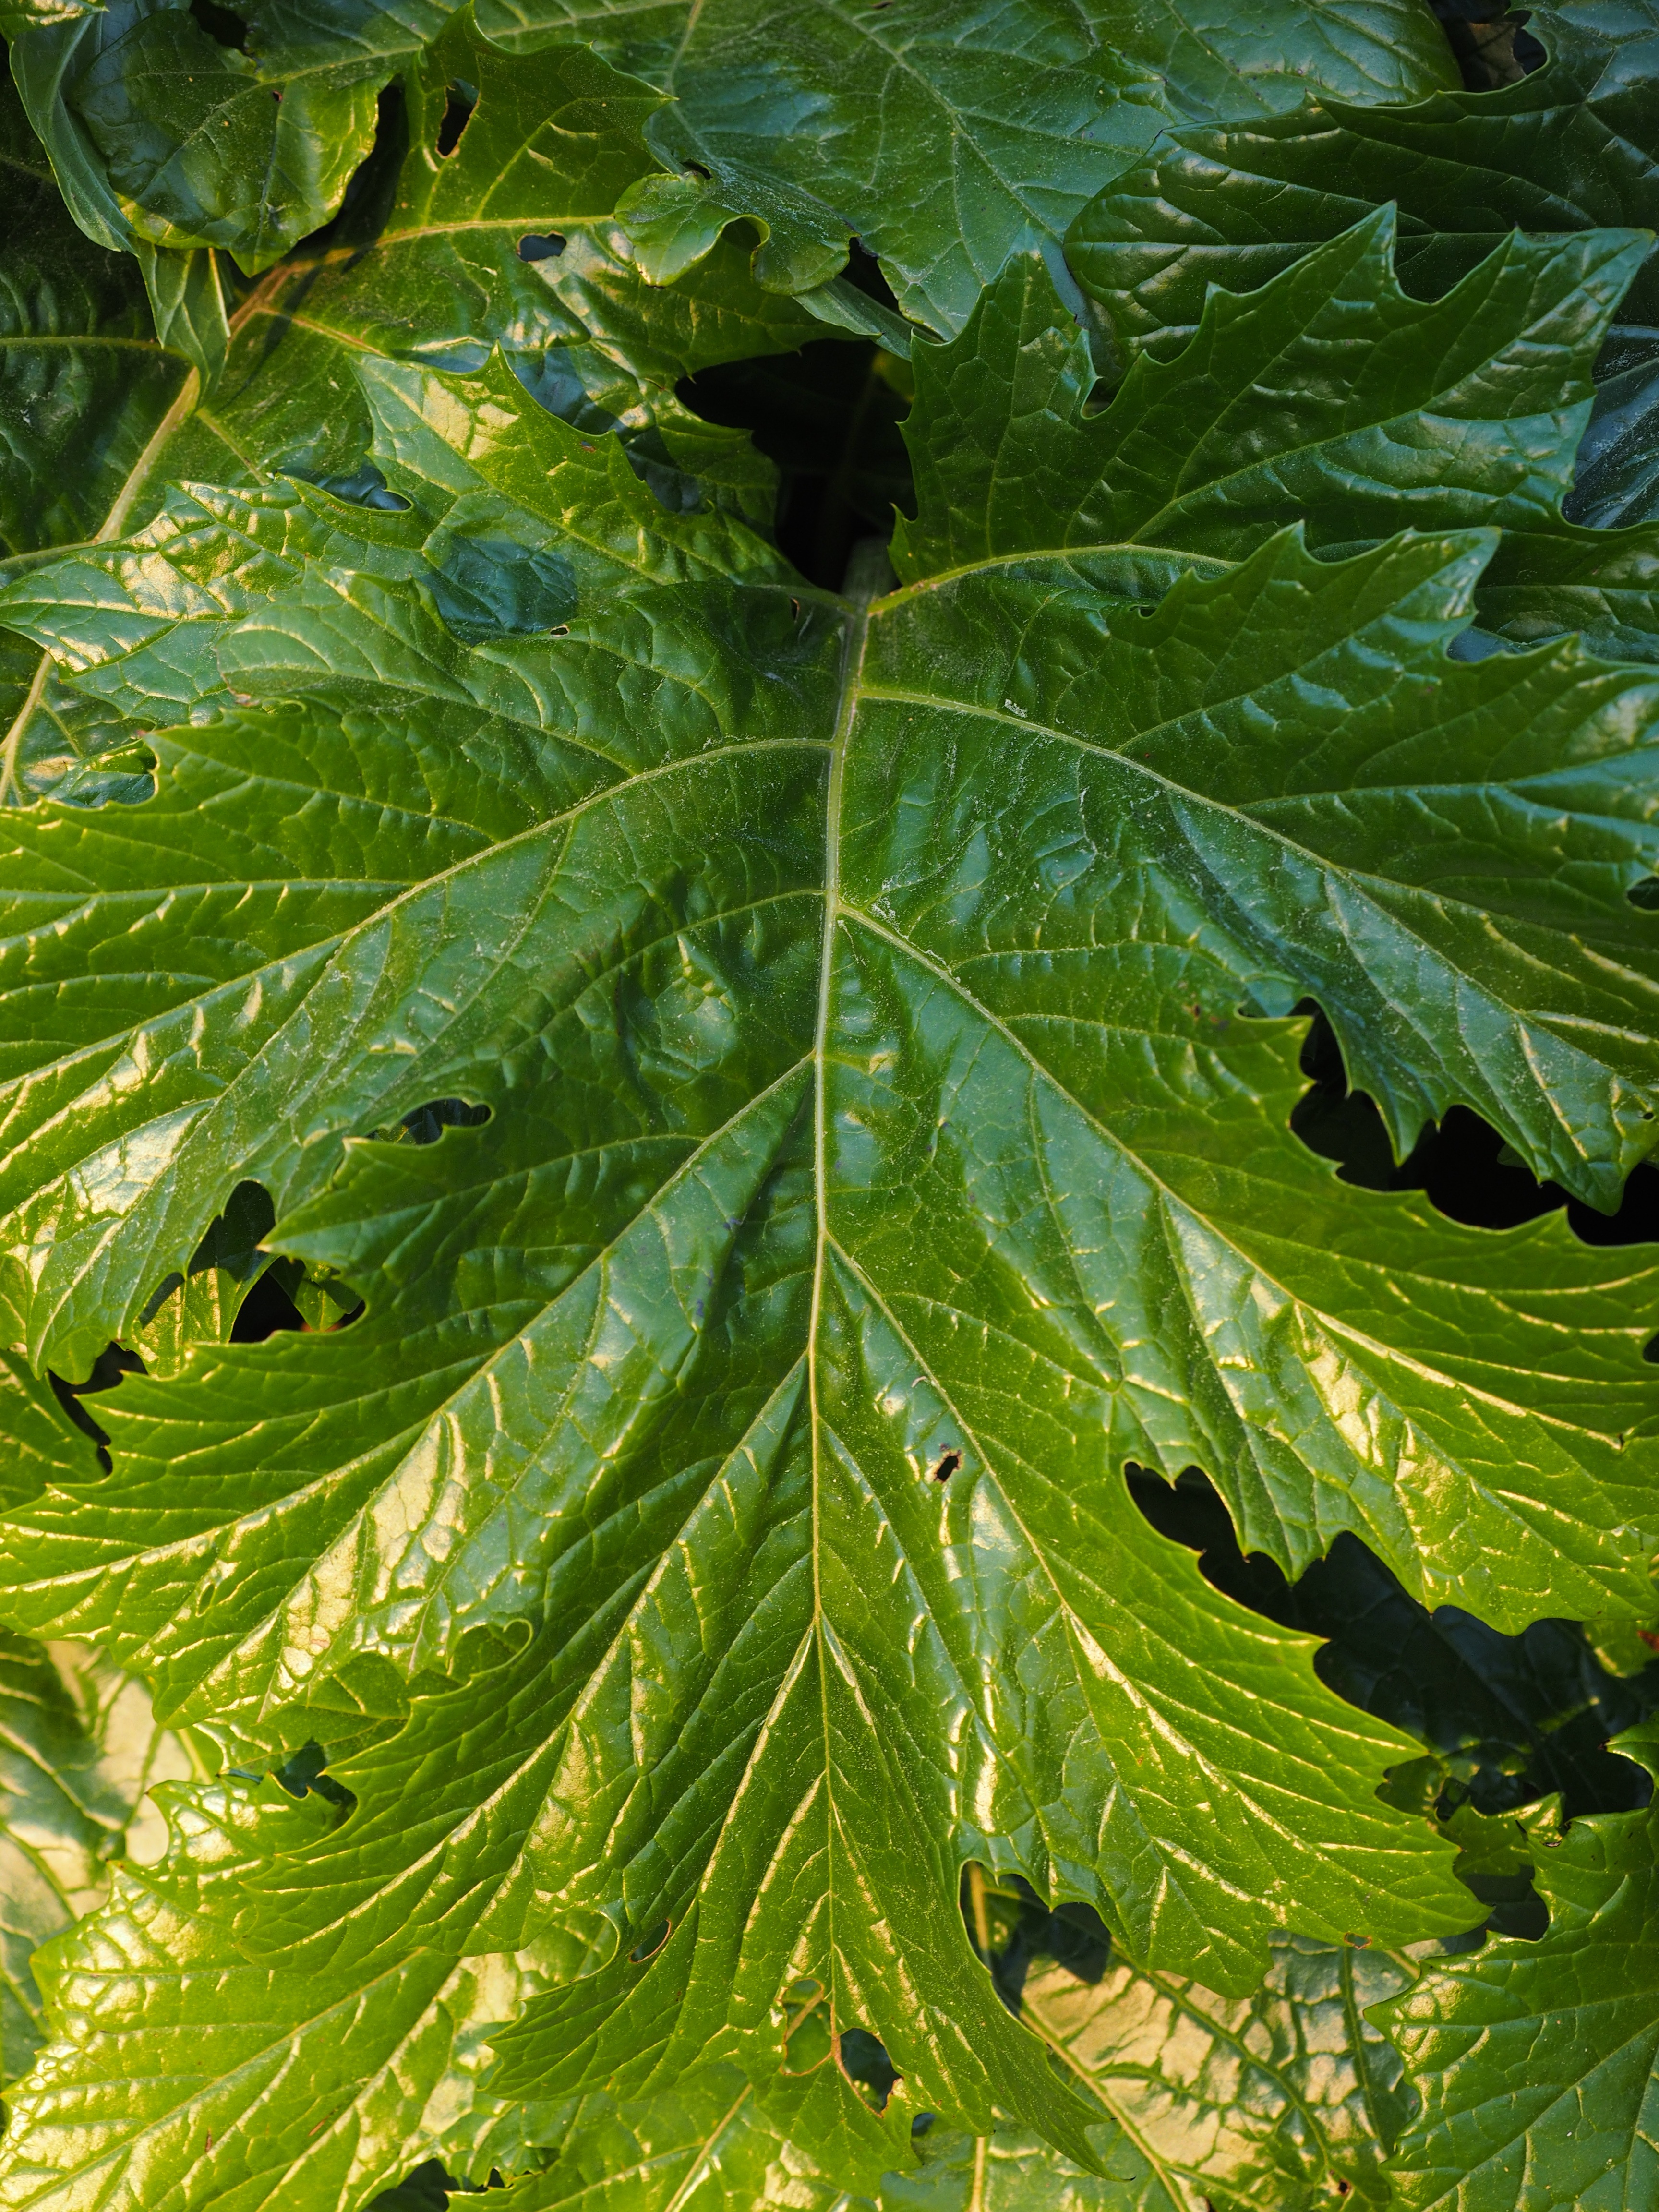
tree, plant, fruit, leaf, flower, food, green, produce, botany, acanthaceae, shrub, deciduous, large, huge, flowering plant, grape leaves, acanthus, acanthus plant, acanthus mollis, soft acanthus, woody plant, land plant